John Theyer

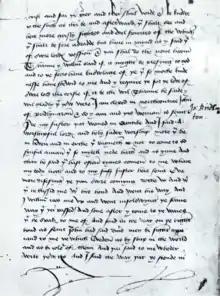
Page from a 15th-century manuscript owned by John Theyer. It is from "The Vision of William of Stranton" (also William Staunton), a religious work relating to St Patrick's Purgatory.

Theyer's library included works of Roger Bacon, and manuscripts of Thomas Cranmer once thought lost. Humphrey Wanley claimed that Cranmer's Commonplace Book was acquired by Henry Compton, and only later was added to the larger collection of the Old Royal Library. Other items were literature, the "Canterbury Tales" and William Forrest. Theyer had a manuscript of "Dives and Pauper", a work from around 1400, and attributed it to the Carmelite Henry Parker, as did John Bale, but modern scholarship disagrees. A Harley manuscript (MS Harley 460) has a list of the books at Llanthony Priory in about 1350, and an Anglo-Saxon prayerbook of about 820, in Latin with glosses in a Mercian dialect of Old English, which may have been written for a female physician. Perhaps the best known manuscript is the Westminster Psalter (Royal 2. A. xxii), a psalter from Westminster Abbey with important illuminations, begun about 1200, to which five tinted drawings were added some fifty years later. According to the British Library it contains "some of the most elegant and refined painting of the period".